United States responses to the COVID-19 pandemic

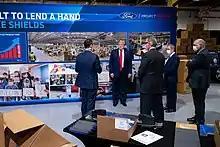
May 21: President Trump traveled to the Ford Rawsonville Components Plant in Ypsilanti, Michigan to tour the factory where ventilators were being produced.

By the end of March, states were in a bidding war against each other and the federal government for scarce medical supplies such as N95 masks, surgical masks, and ventilators. Meanwhile, as states scrambled to purchase supplies at inflated prices from third party distributors (some of which later turned out to be defective), hundreds of tons of medical-grade face masks were shipped by air freight to foreign buyers in China and other countries.